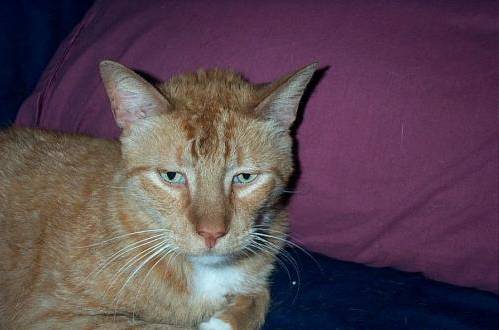
Label: cat